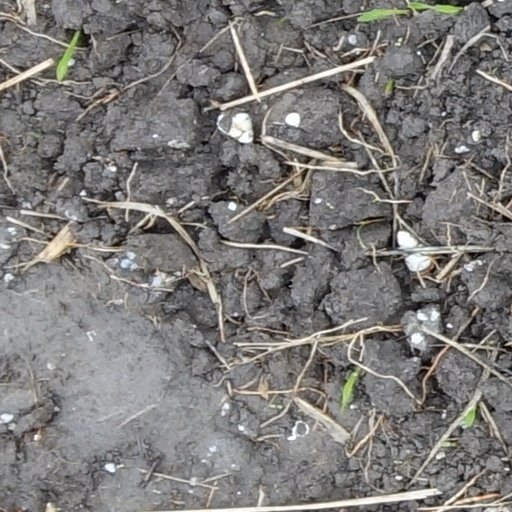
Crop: wheat